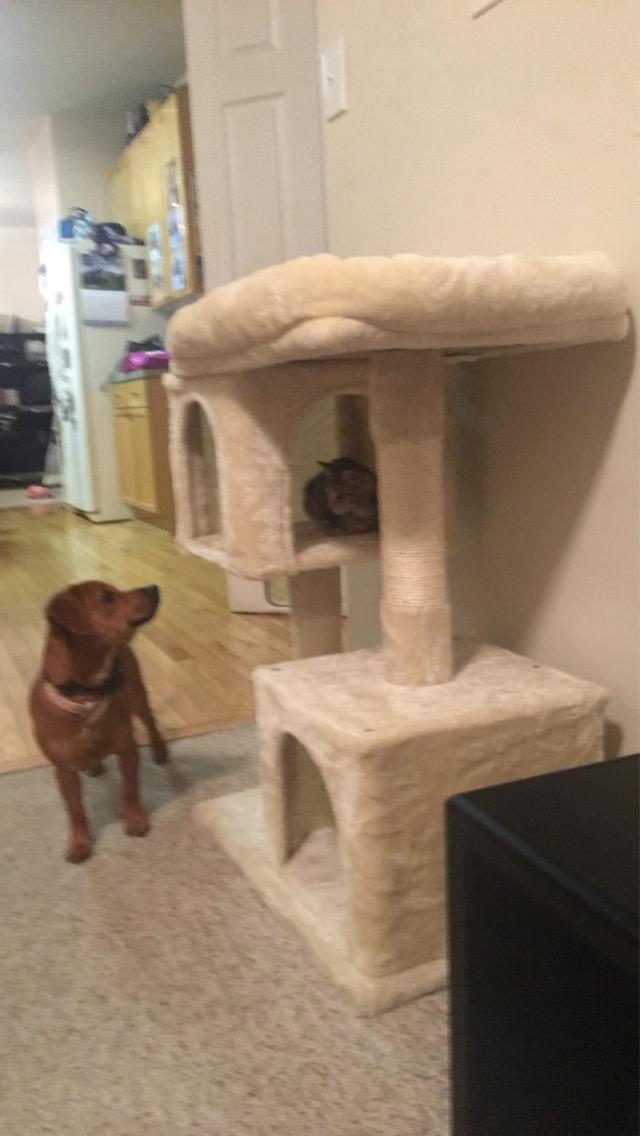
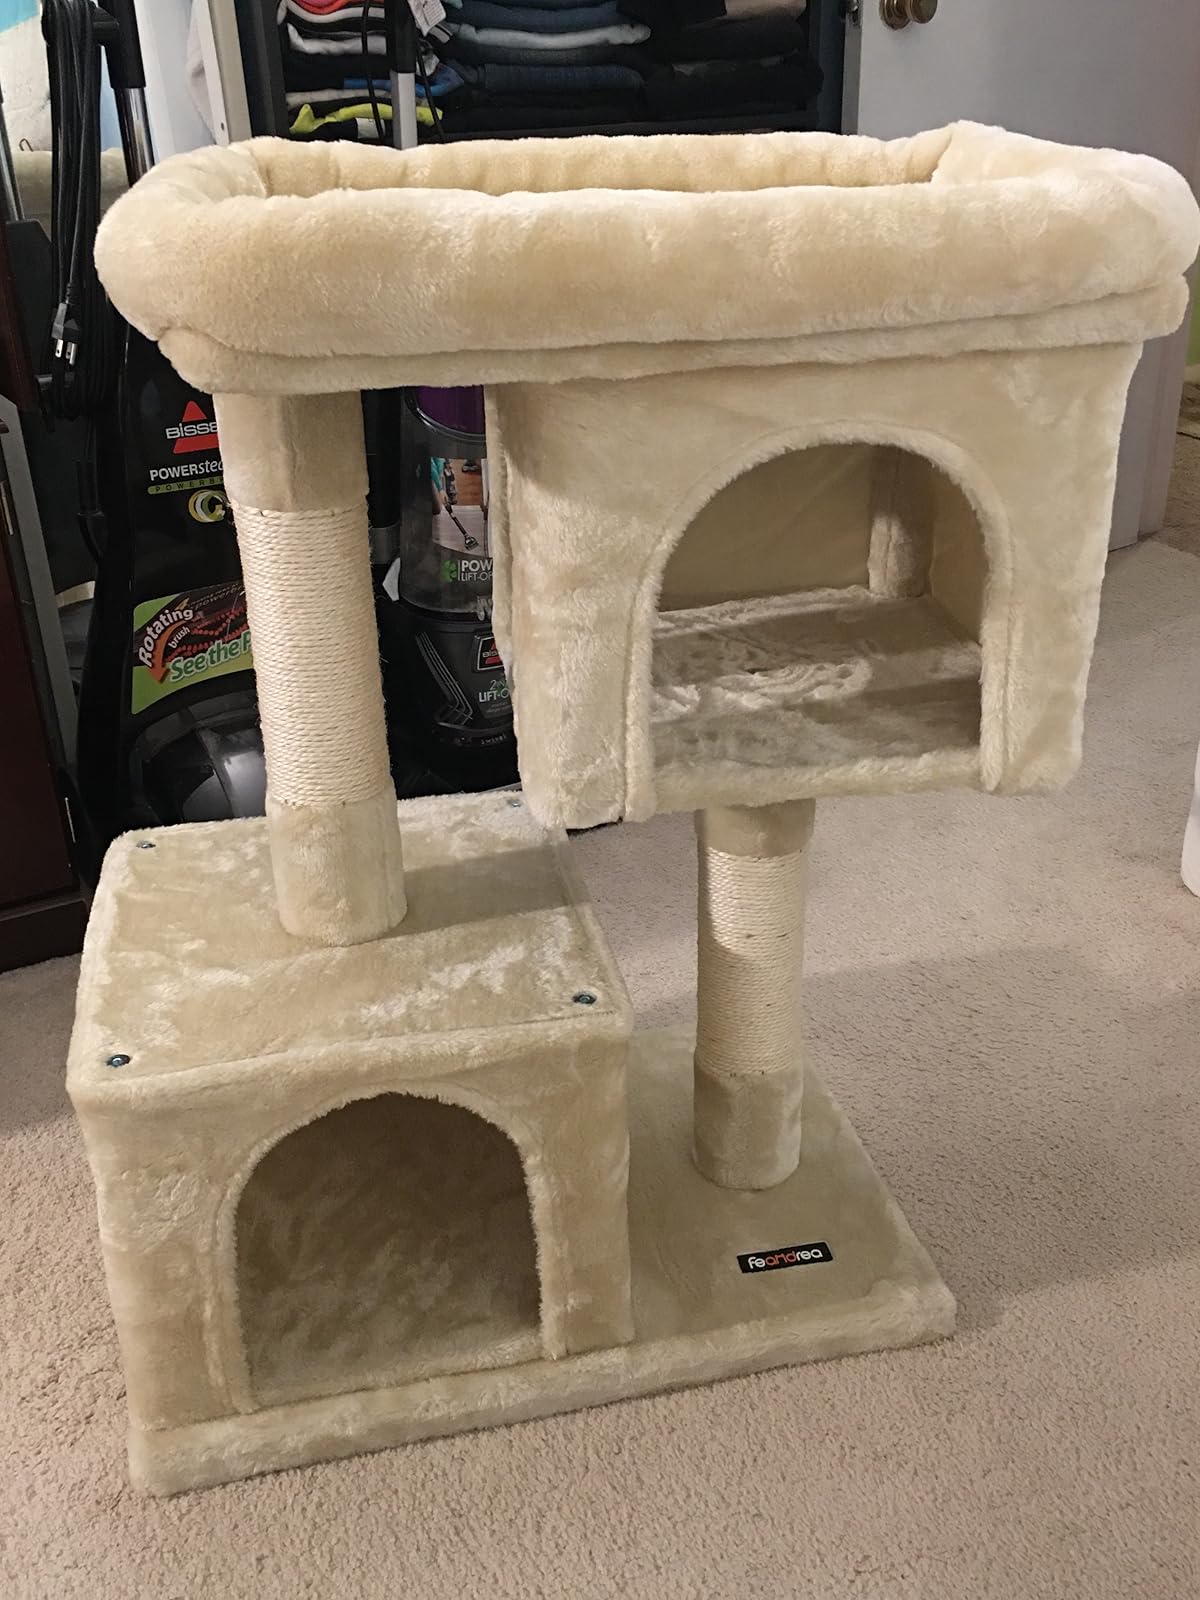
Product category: items_cat tree
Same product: yes